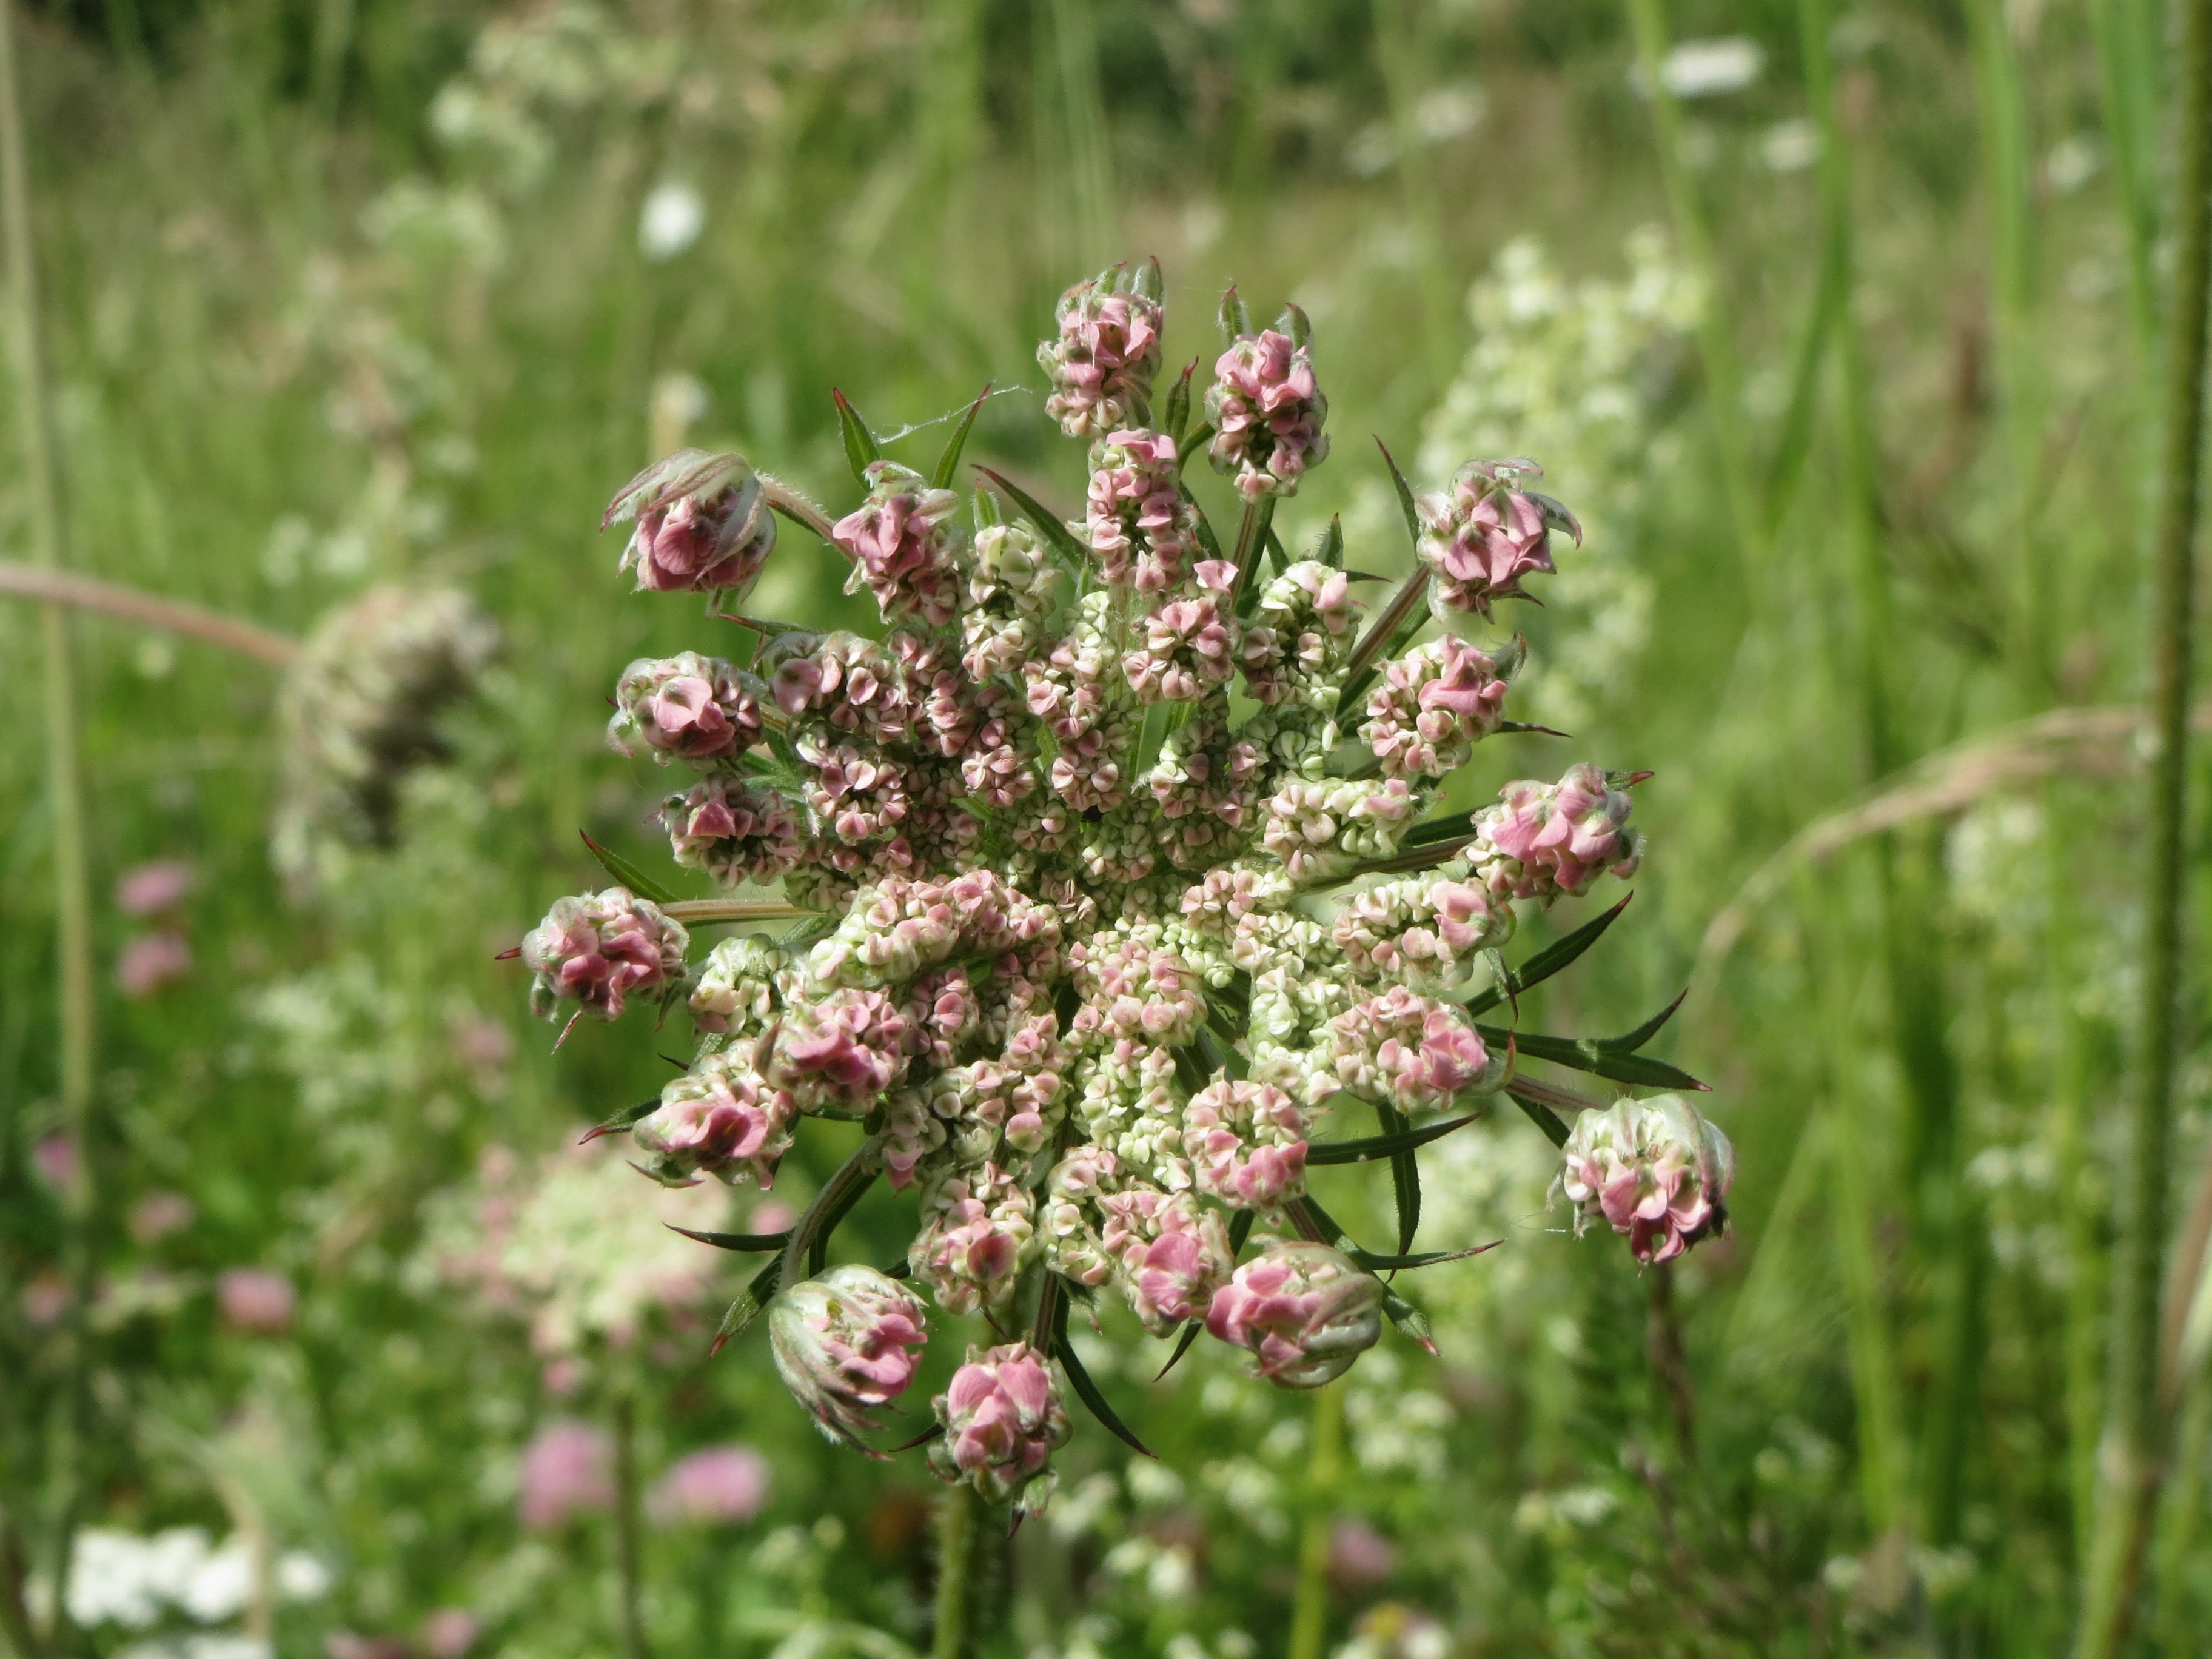
blossom, plant, meadow, flower, food, herb, produce, botany, flora, wildflower, shrub, species, yarrow, anthriscus, flowering plant, wild carrot, cow parsley, daucus carota, land plant